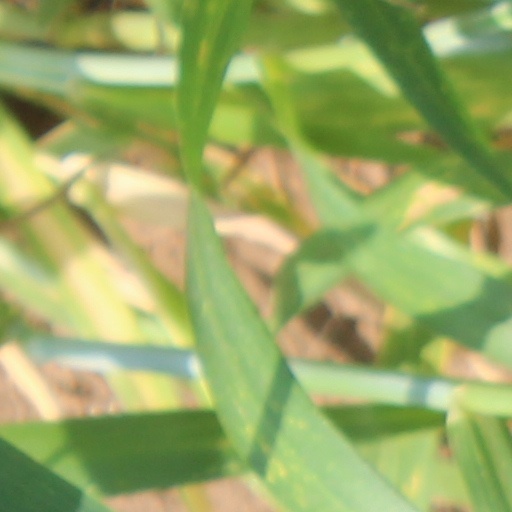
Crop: wheat